Karim bey Mehmandarov

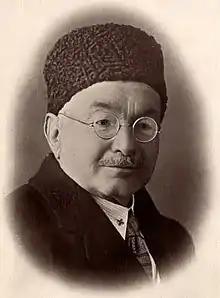

Abdul Karim bey Mirza Mustafa bey oghlu Mehmandarov (2 December 1854 – 20 December 1929) was a Russian and Soviet medical doctor of Azerbaijani ethnicity. He was one of the first ethnic Azerbaijanis to graduate from the Medico-Surgical Academy in St. Petersburg, one of the leaders of the Shusha educational society "Neshr Maarif", founder of the first Russian-Azerbaijani Shusha school for girls.